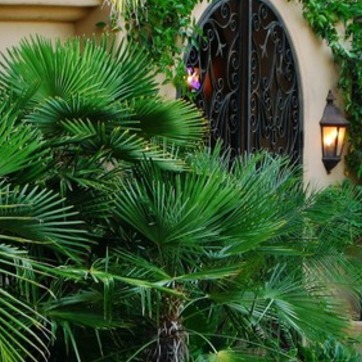
Material: foliage